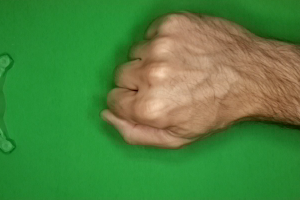
Label: rock